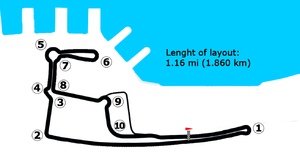
Le circuit de Central Harbourfront est un circuit automobile temporaire empruntant les rues de la ville de Hong Kong. Il a accueilli à trois reprises l’ePrix de Hong Kong comptant pour le championnat de Formule E FIA.
Le ePrix de Hong Kong est une épreuve comptant pour le championnat de Formule E FIA. Elle a eu lieu pour la première fois le 9 octobre 2016 sur le circuit de Central Harbourfront.